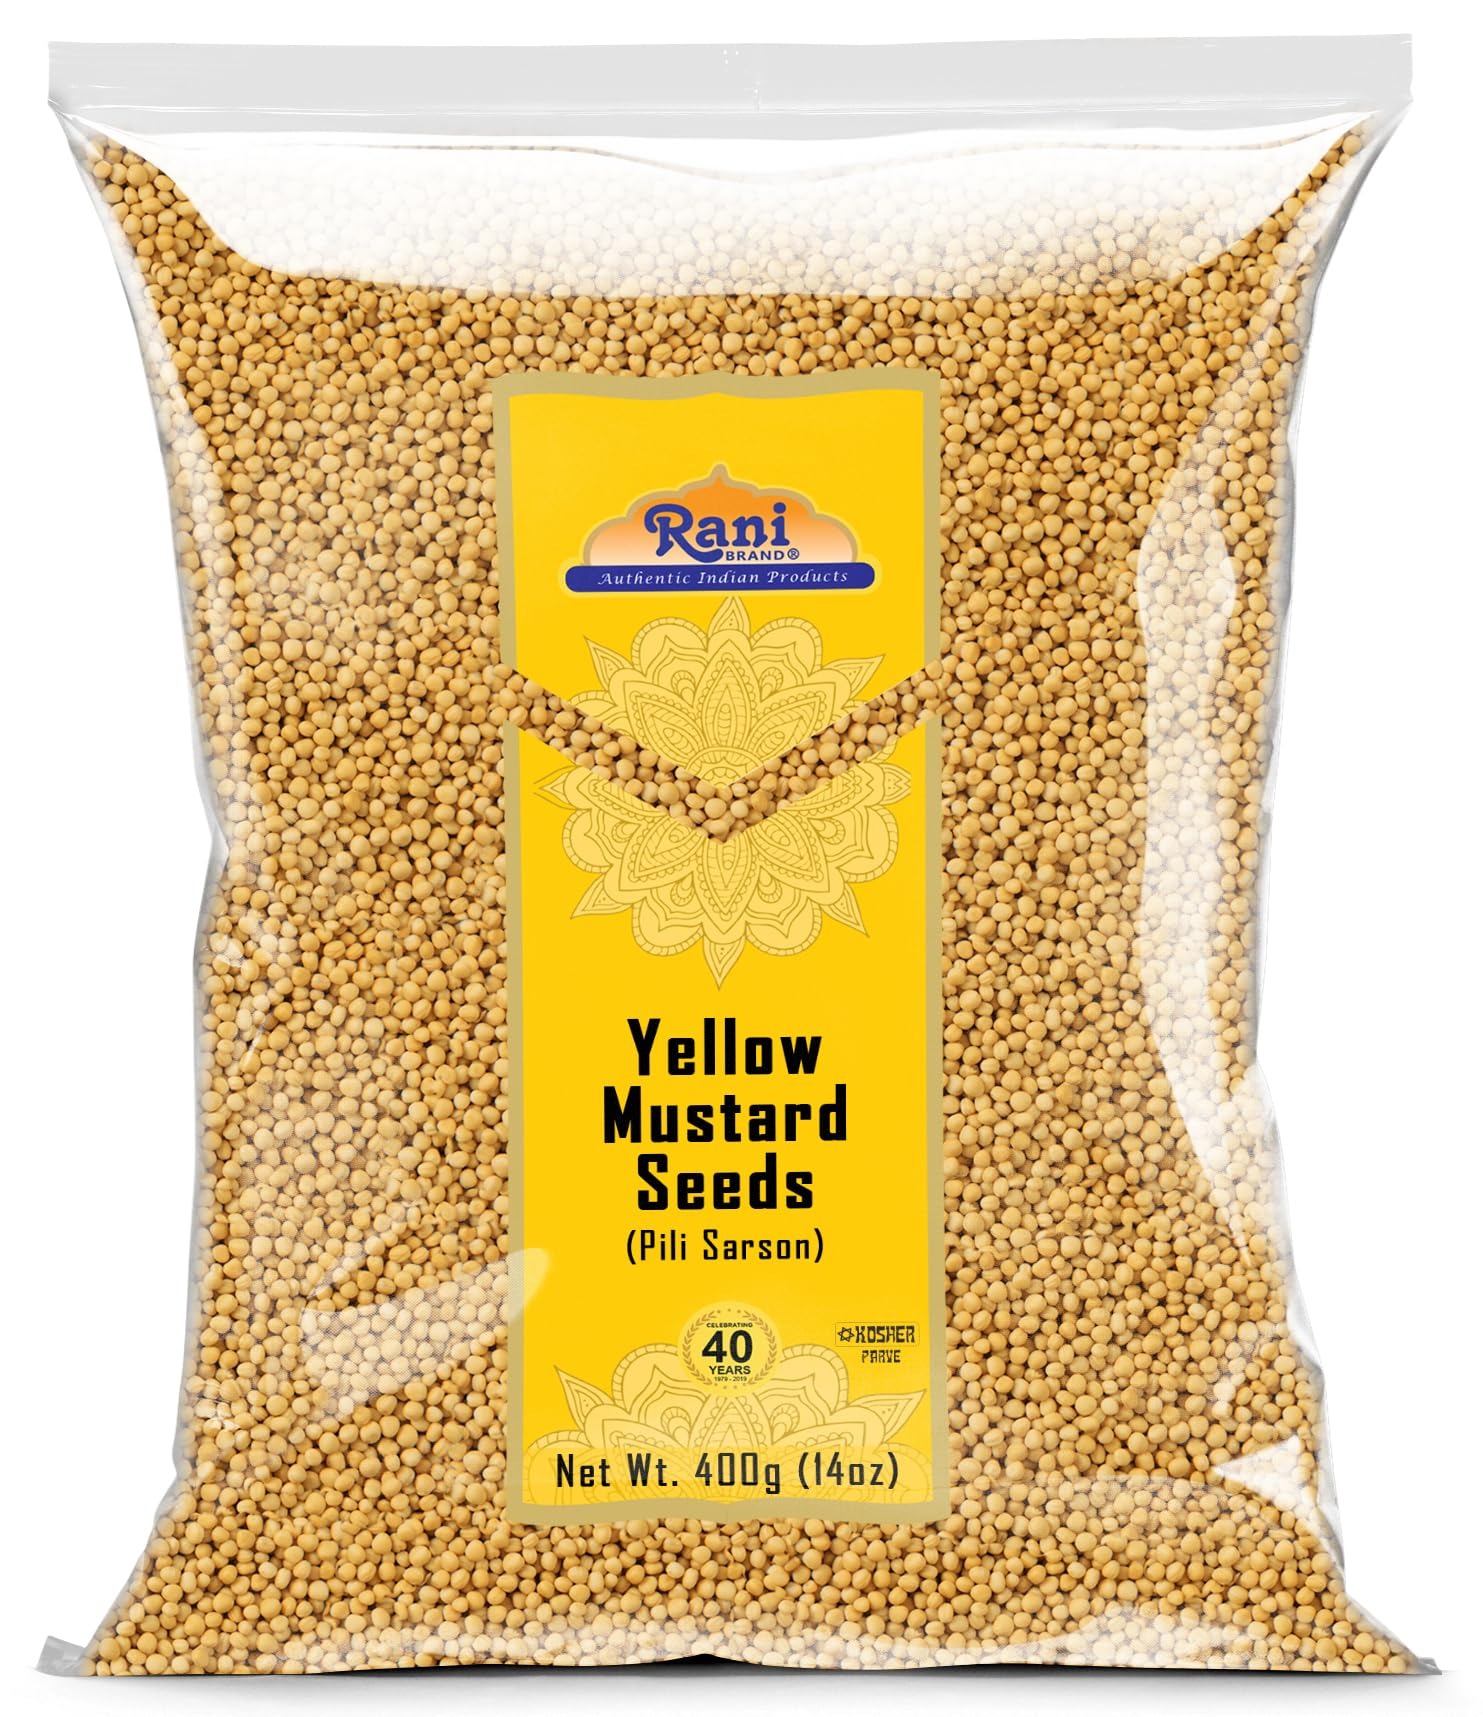
Item Name: Rani Yellow Mustard Seeds Whole Spice 14oz (400g) ~ All Natural | Vegan | Gluten Friendly | NON-GMO | Kosher | Indian Origin
Bullet Point 1: You'll LOVE our Yellow Mustard Seeds by Rani Brand--Here's Why:
Bullet Point 2: ❤️Now KOSHER! 100% Natural, Non-GMO, No Preservatives, Vegan, Gluten Friendly PREMIUM Gourmet Food Grade Spice.
Bullet Point 3: ❤️Packed in a no barrier Plastic Bag, Perfect for Pickling, House-Made Rubs and Dips. Let us tell you how important that is when using this, potent of all Indian Spices!
Bullet Point 4: ❤️Rani is a USA based company selling spices for over 40 years, buy with confidence!
Bullet Point 5: ❤️Net Wt. 14oz (400g), Authentic Indian Product, Product of India, Alternative Name: (Indian) Pili Sarson
Product Description: <b>Yellow Mustard</b>A Little History! <br> There are 3 main varieties of mustard seeds yellow, brown and black grown in India. The seeds of the plant are the spice. Yellow mustard seeds are pale tan in color have a smooth finish. The Seeds have a sharp nutty flavor that adds heat to any dish. The plant has beautiful bright yellow flowers that can be seen miles away when in bloom. <br> <br> Product Type: Seeds <br> Packaging: Plastic Bag<br> Net Wt. 14oz (400g)<br> Product of India <br> <br> Alternative Name (Indian) Rai Seeds
Value: 14.0
Unit: Ounce

Price: 12.49